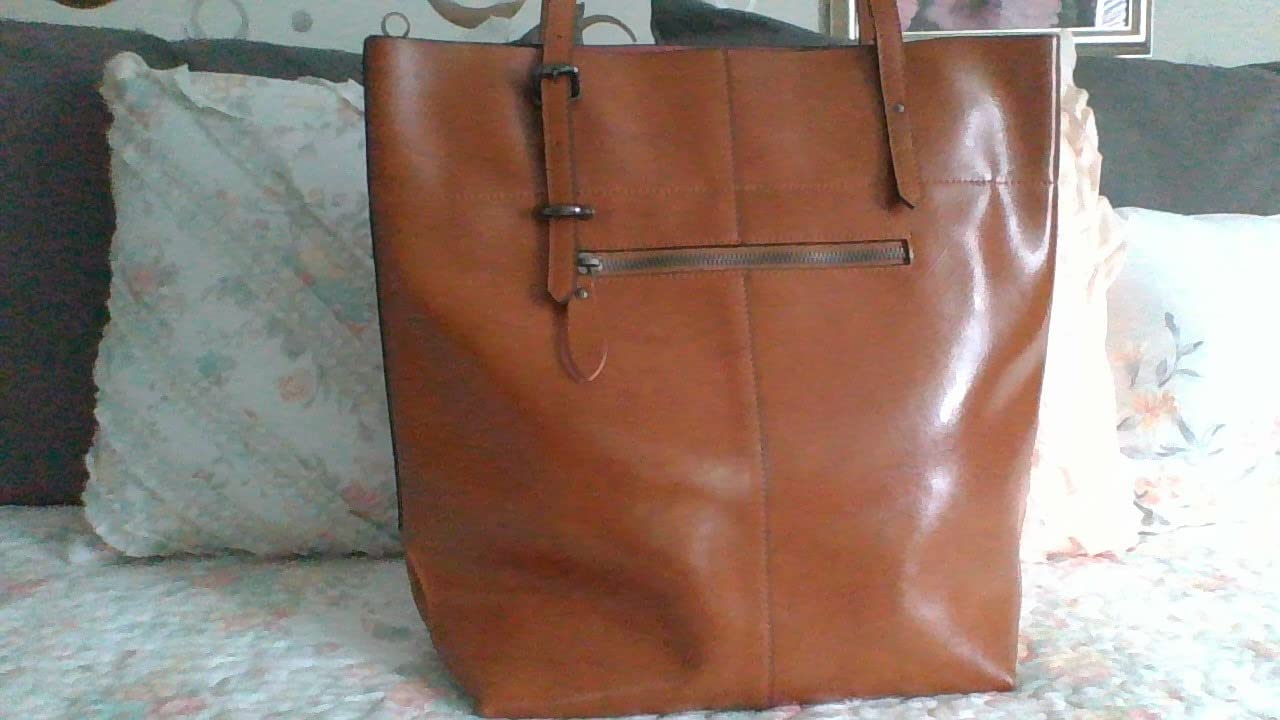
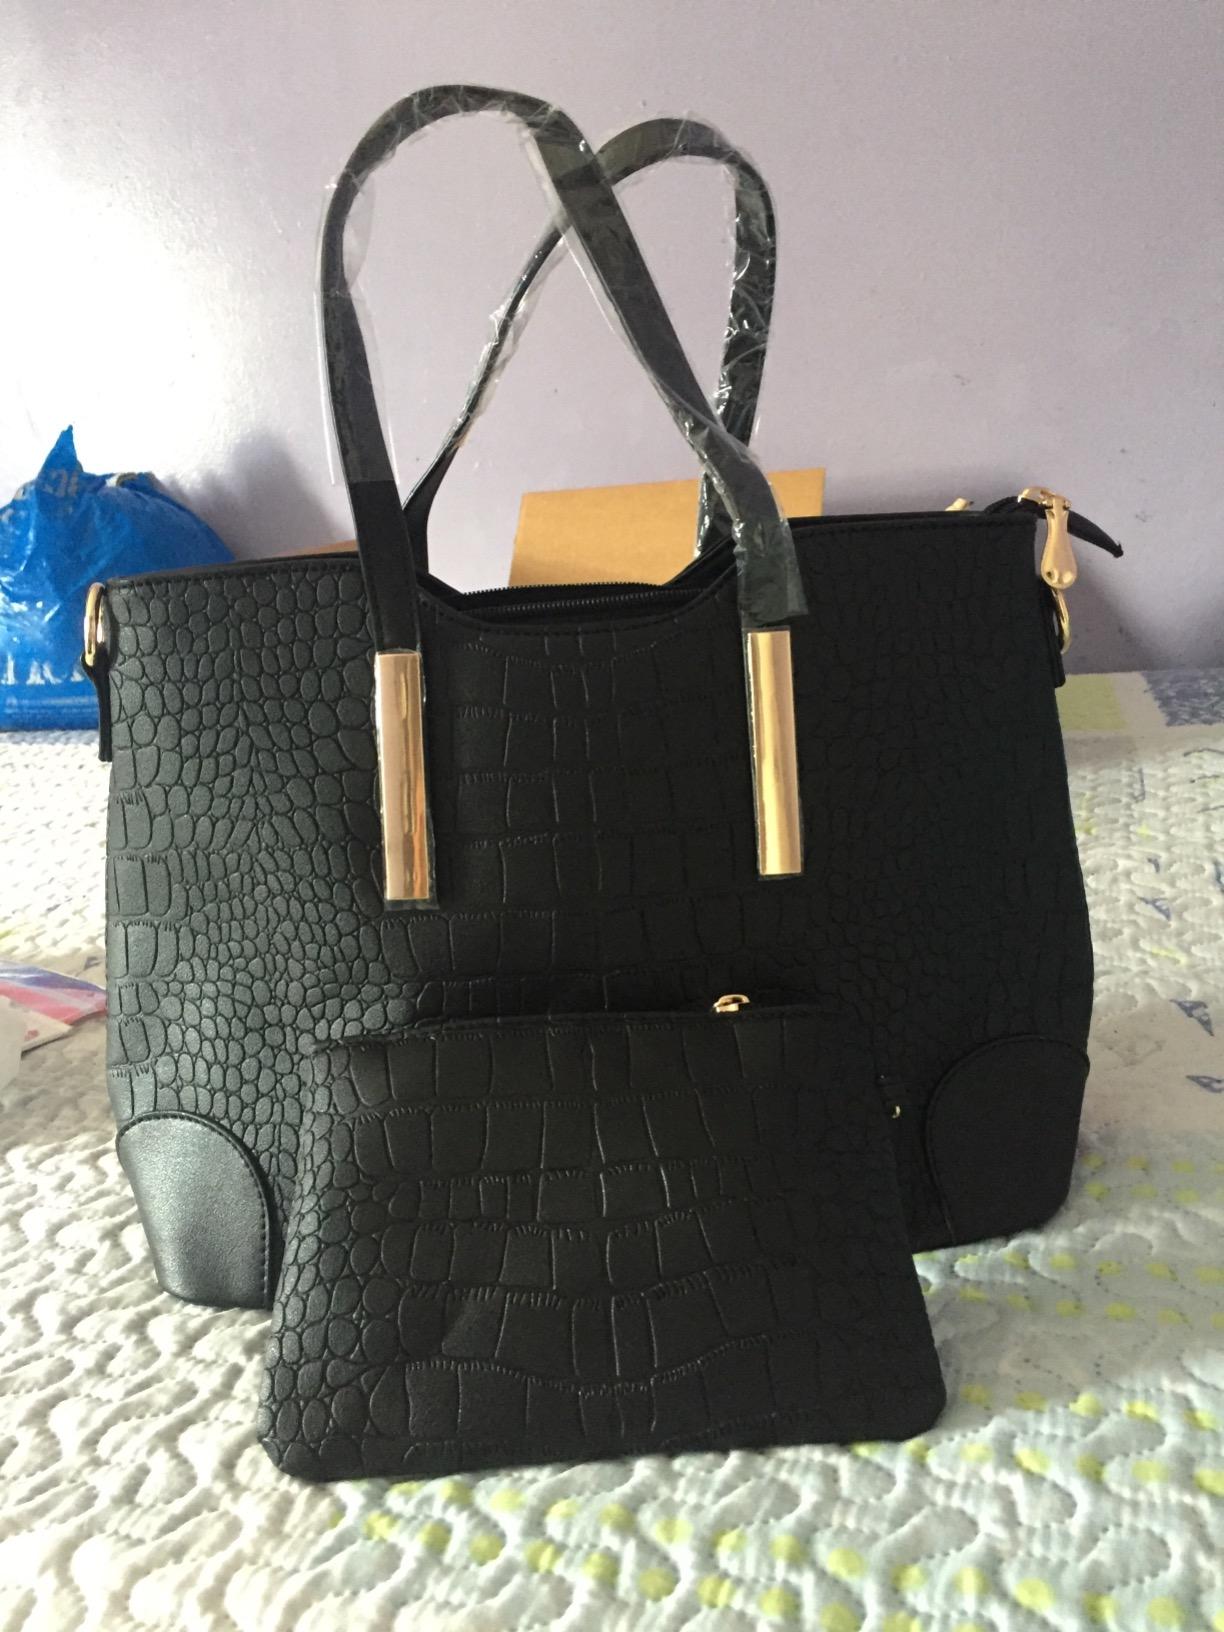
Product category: accessories_handbag
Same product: no